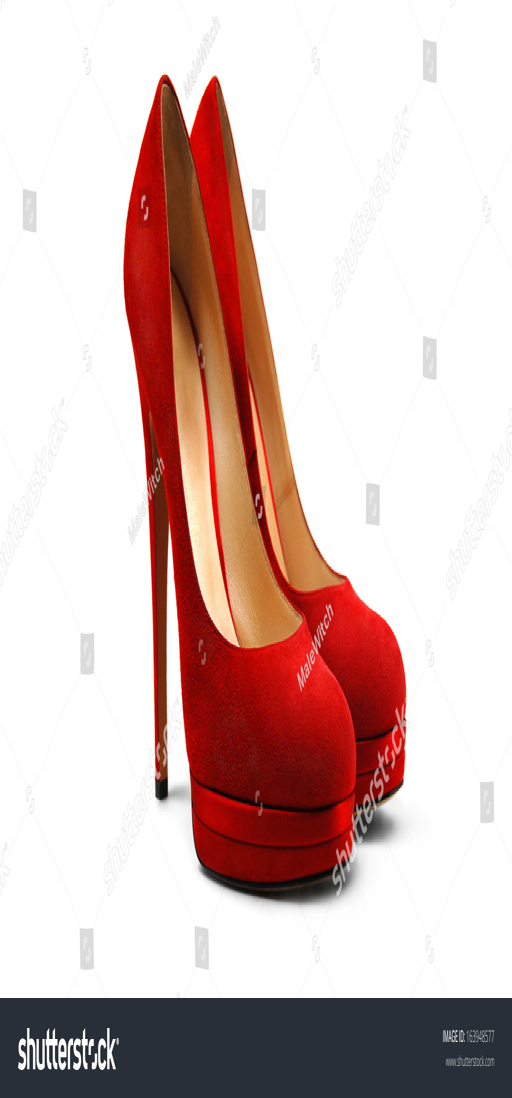
a pair of red female shoes on a white background .